Spirit (gamer)

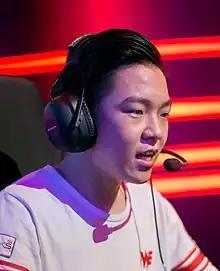
Lee in 2015

Lee Da-yoon, better known as Spirit, is a Korean "League of Legends" player who is currently the jungler for the Afreeca Freecs in the LCK. Spirit has previously played for was Fnatic of the European League of Legends Championship Series (EU LCS). He has also played for MVP Blue, Samsung Galaxy Blue, and Team WE. Spirit joined fnatic on December 6, 2015 along with Noh “Gamsu” Yeong-jin.